Guatemalan cuisine

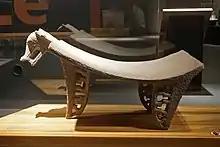
Volcanic stone metate traditionally used to grind maize.

In the early pre-classic period (2000 BC - 250 AD), agricultural techniques such as the slash-and-burn method started to develop as Maya settled into permanent villages. During this time, Maya cultivated maize, beans, squash and chilli peppers. Local game would include deer, rabbit, quail, duck, peccary, turkey and reptiles. During the classic period (250 AD - 900AD), maize became a staple in the Maya diet. Before maize was cunsumed, it was processed in a technique called nixtamalization. This involves cooking the corn with minerals, usually slaked line (calcium hydroxide), giving maize a higher nutritional value. After this process was done, the cooked maize would get grinded down into masa using a metate.